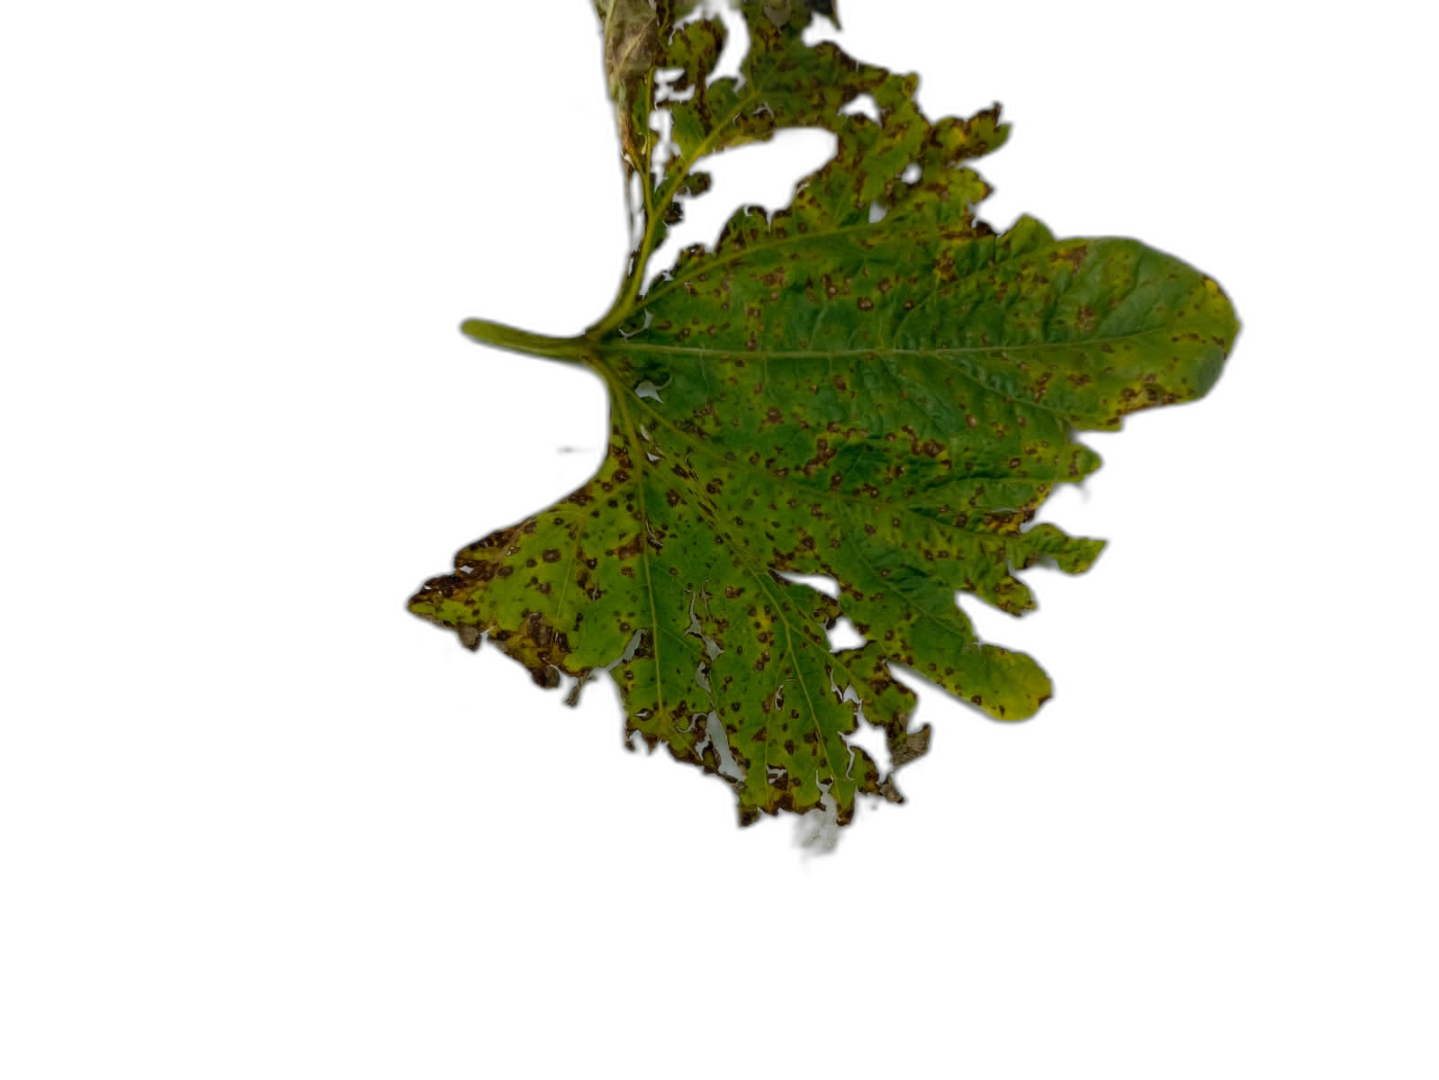
Crop: Bottle Gourd
Label: Alternaria_Leaf_Blight